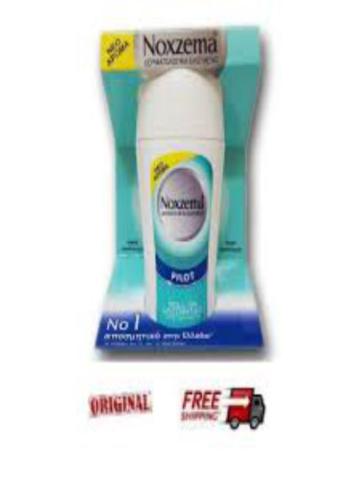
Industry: Necessities